Jewel (singer)

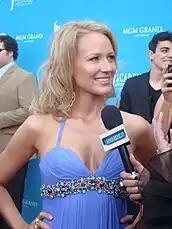
Jewel on the red carpet in 2010

In early February 2007 Jewel recorded a duet with Jason Michael Carroll, "No Good in Goodbye", that was featured on Carroll's debut CD, "Waitin' in the Country". She also made a promotional appearance on the T in Boston for the Verizon Yellow Pages, playing songs on a moving subway car and then doing an hour-long acoustic concert in South Station.